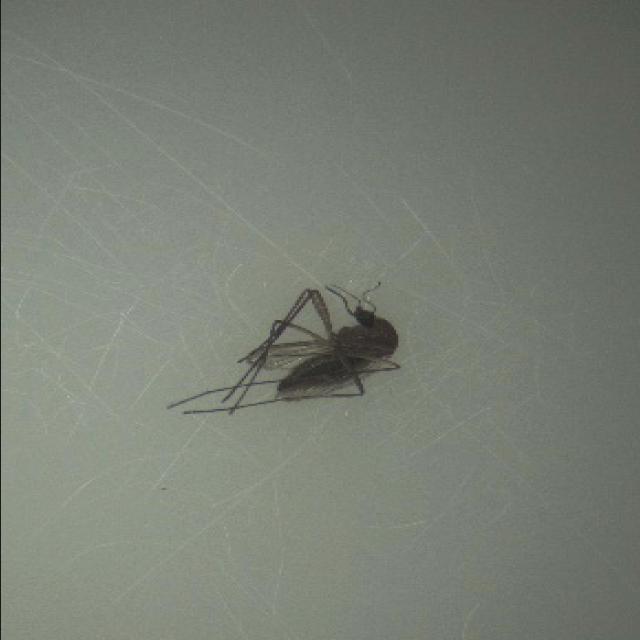
Species: culex_tritaeniorhynchus